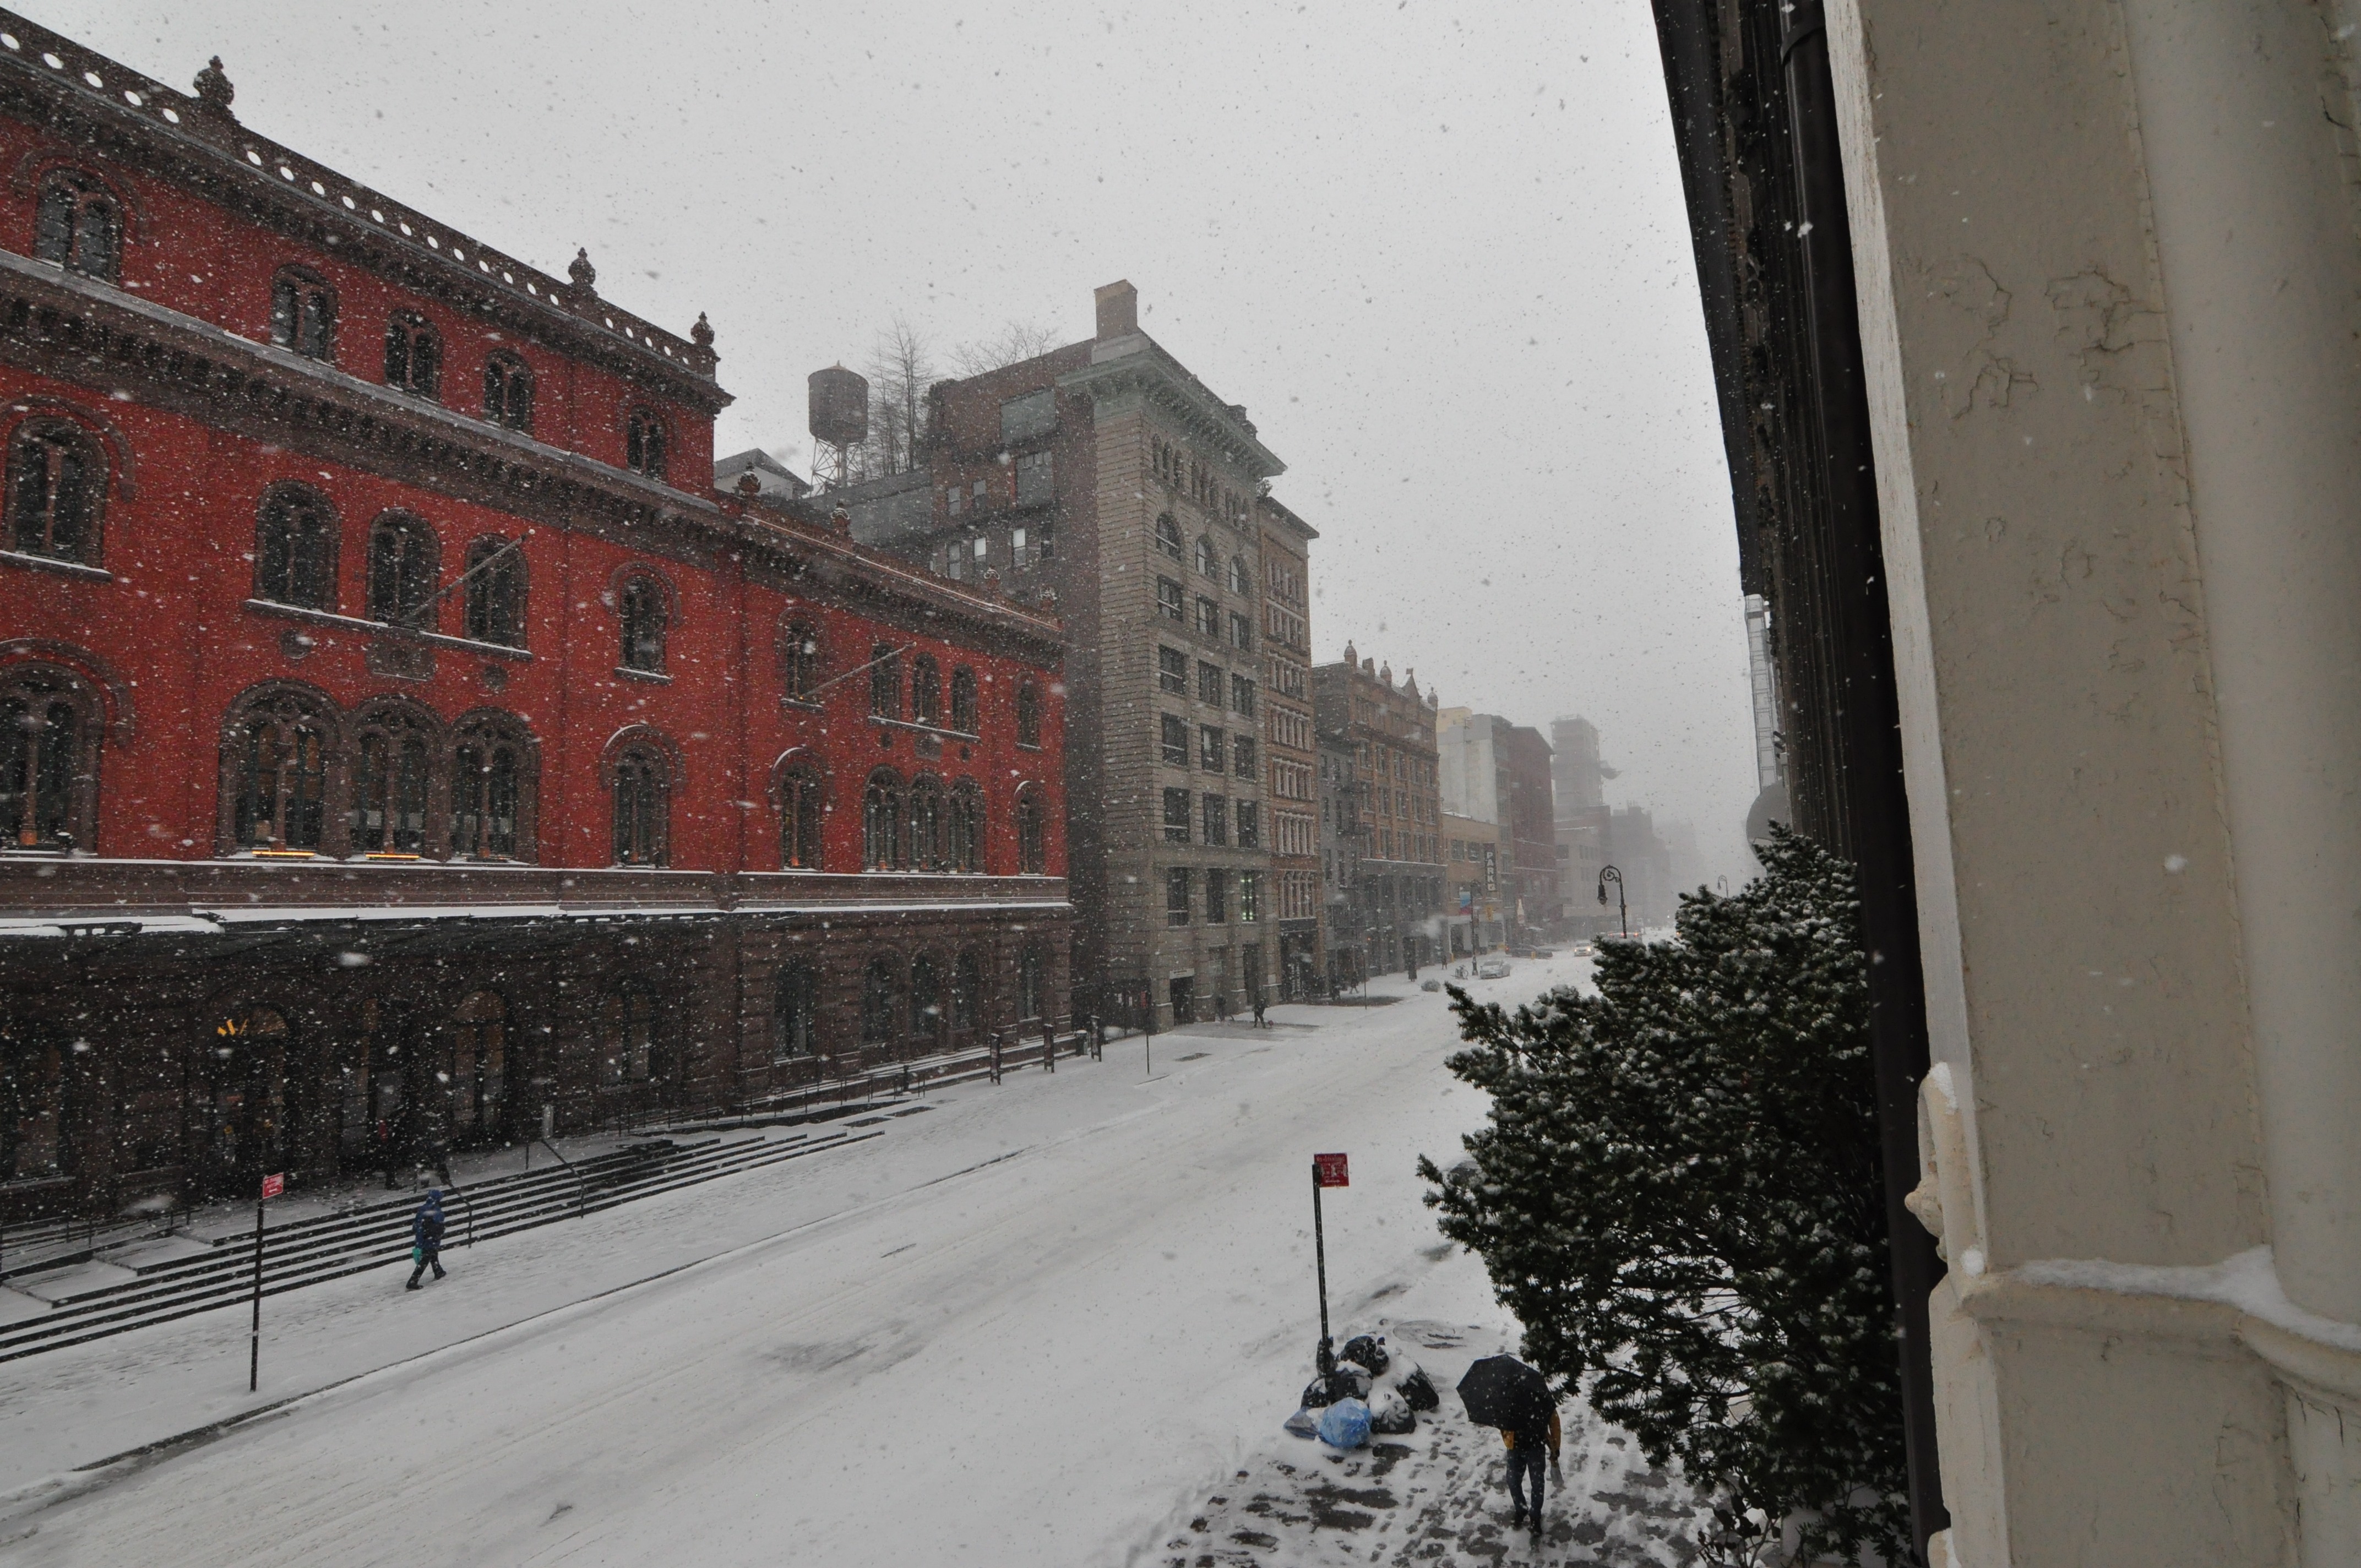
snow, cold, winter, road, street, town, new york, wall, weather, snowy, lane, season, waterway, snowfall, lafayette, neighbourhood, urban area